International Unemployment Day

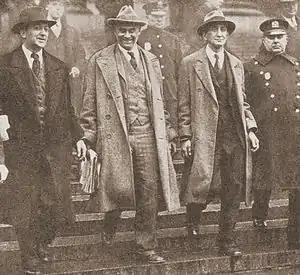
Three top leaders of the American Communist Party were arrested and served six-month jail terms in conjunction with the New York events: William Z. Foster, Robert Minor, and Israel Amter.

International Unemployment Day (March 6, 1930) was a coordinated international campaign of marches and demonstrations, marked by hundreds of thousands of people in major cities around the world taking to the streets to protest mass unemployment associated with the Great Depression. The Unemployment Day marches, organized by the Communist International and coordinated by its various member parties, resulted in two deaths of protestors in Berlin, injuries at events in Vienna and the Basque city of Bilbao, and less violent outcomes in London and Sydney.